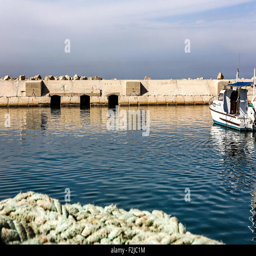
fishing boats in the ancient port